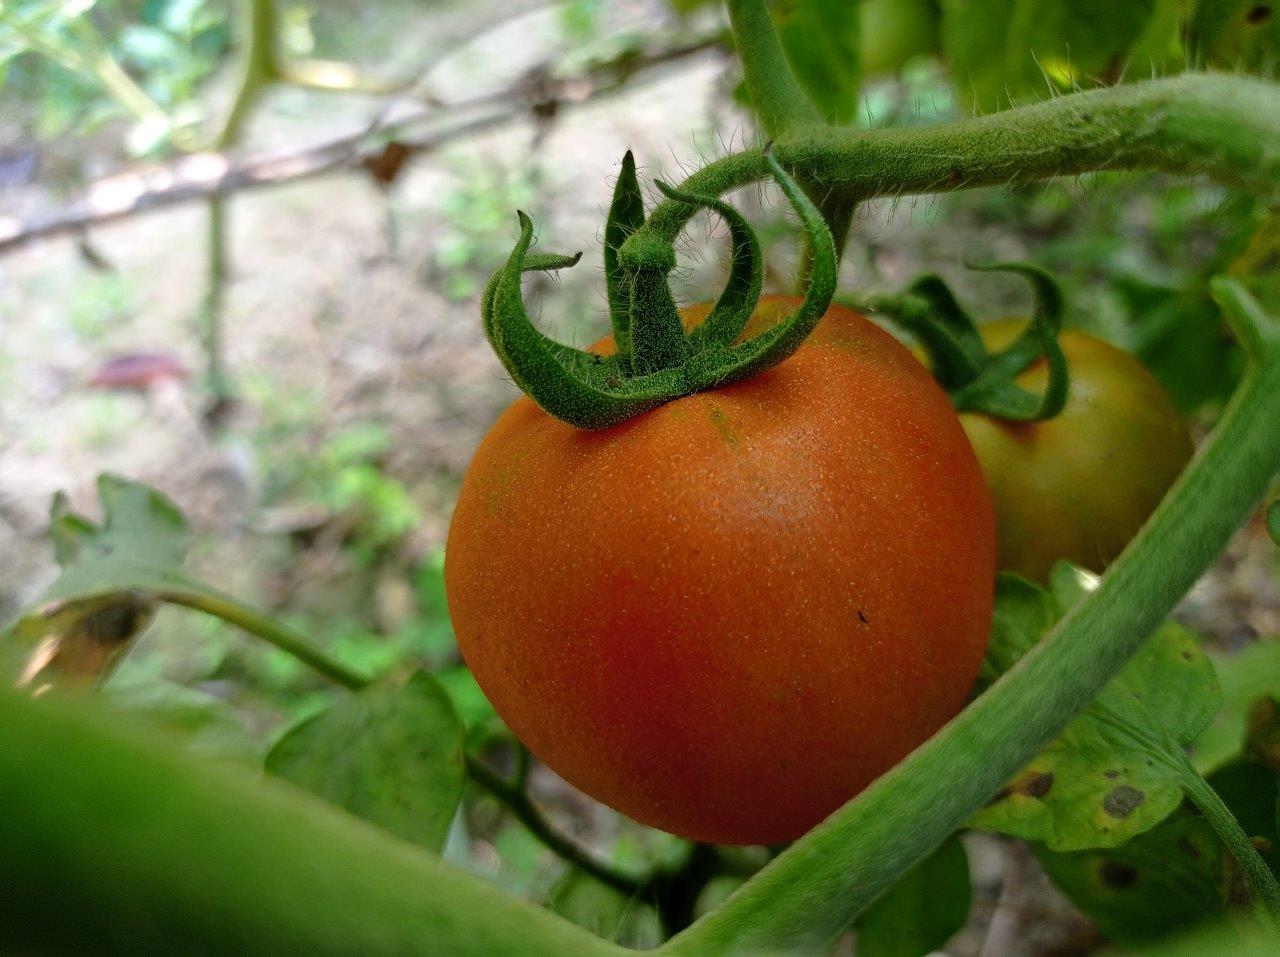
Maturity: Mature